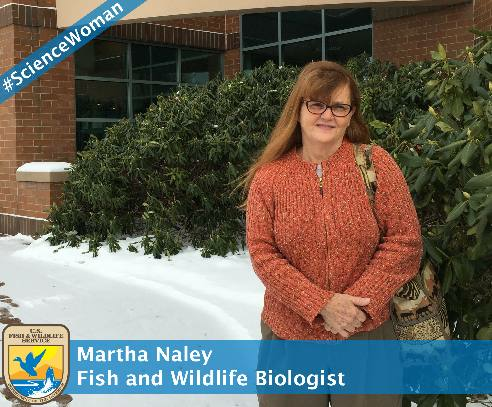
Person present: Yes